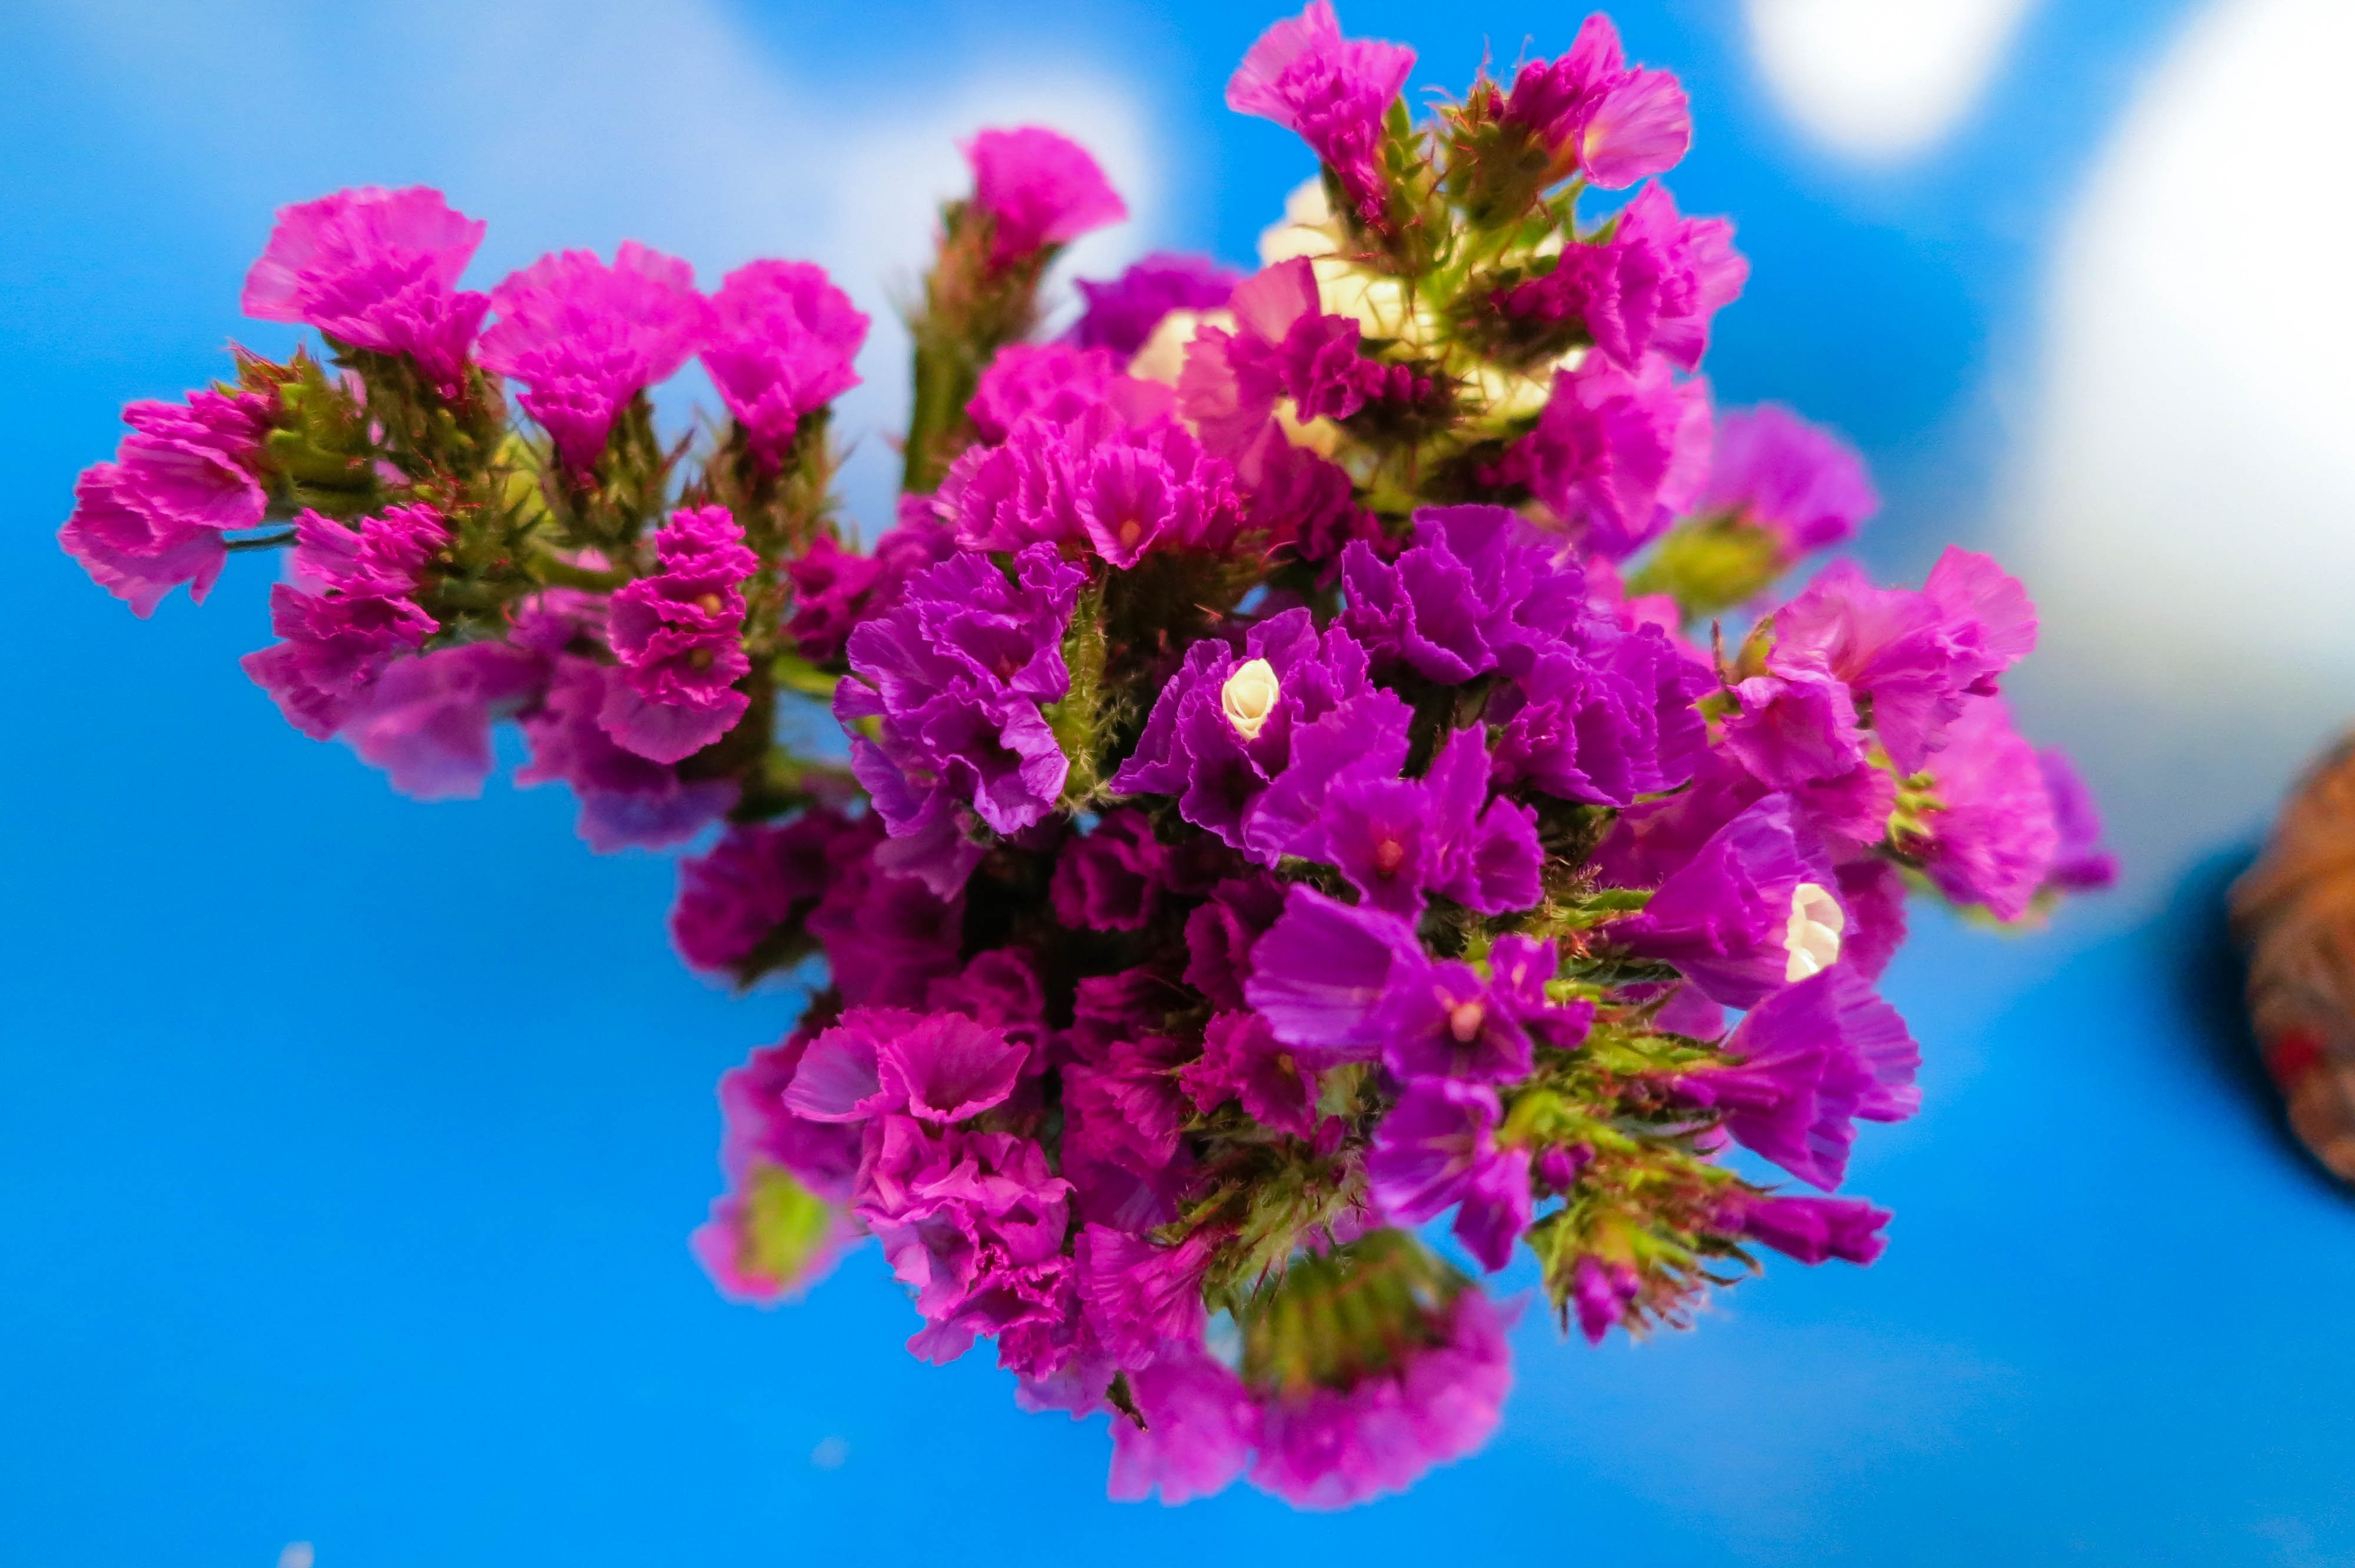
branch, blossom, plant, flower, purple, petal, bloom, floral, pollen, color, macro, natural, colorful, garden, pink, flora, botanical, wildflower, flowers, shrub, macro photography, flowering plant, baby's breath, land plant